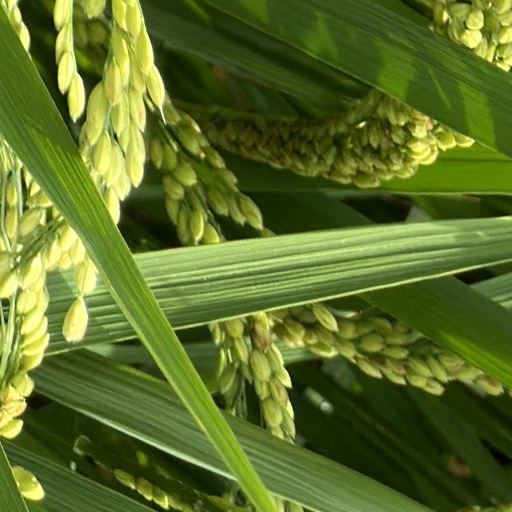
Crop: rice